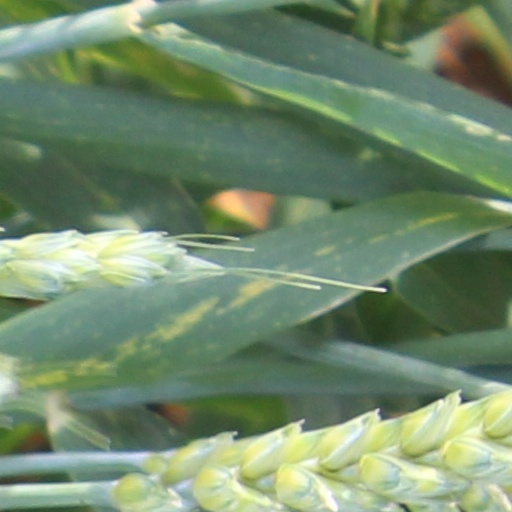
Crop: wheat